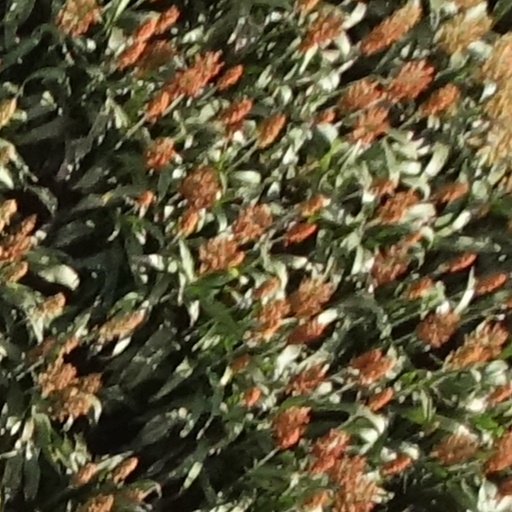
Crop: sorghum